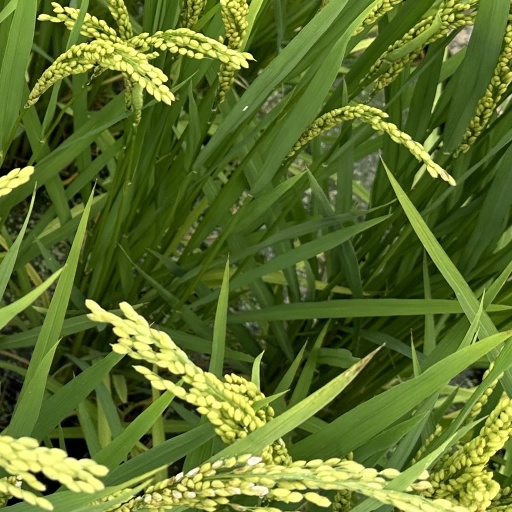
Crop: rice